Emperor Yūryaku

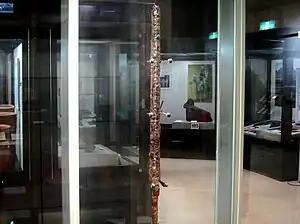
Inariyama Sword

During this moment in history, the calendar system of the Nihon Shoki changes from before and after Yūryaku's reign. As his name is mentioned at the beginning of the Man'yōshū and Nihon Ryōiki, this is seen as a historical turning point. Previously the Japanese archipelago had been a confederation of powerful ruling families from various regions. This appeared to have changed with the appearance of Emperor Yuryaku as the autocratic rule of the Great King was established and a centralized system centered on the Great King began. This is further supported by a major discovery that occurred in 1968 when the iron Inariyama burial-mound sword was extracted from a tomb. In 1978, X-ray analysis revealed a gold-inlaid inscription that comprises at least 115 Chinese characters. The given year on the sword is denoted as ""xin-hai"" ("Year of the Metal Pig") according to the Chinese sexagenary cycle, in which the name of the year is recycled every 60 years. While this year is generally regarded in Japan to correspond to 471 AD, at least one historian suggests that 531 is a more likely date.